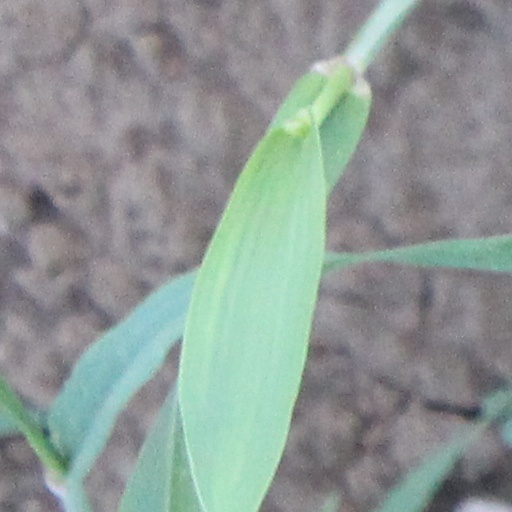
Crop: wheat